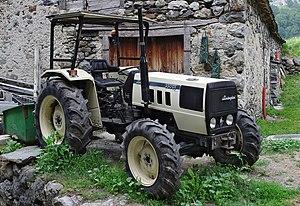
Tracteur Lamborghini 550 DT près d'une grange. Betpouey, vallée de Barèges, Hautes-Pyrénées, France.